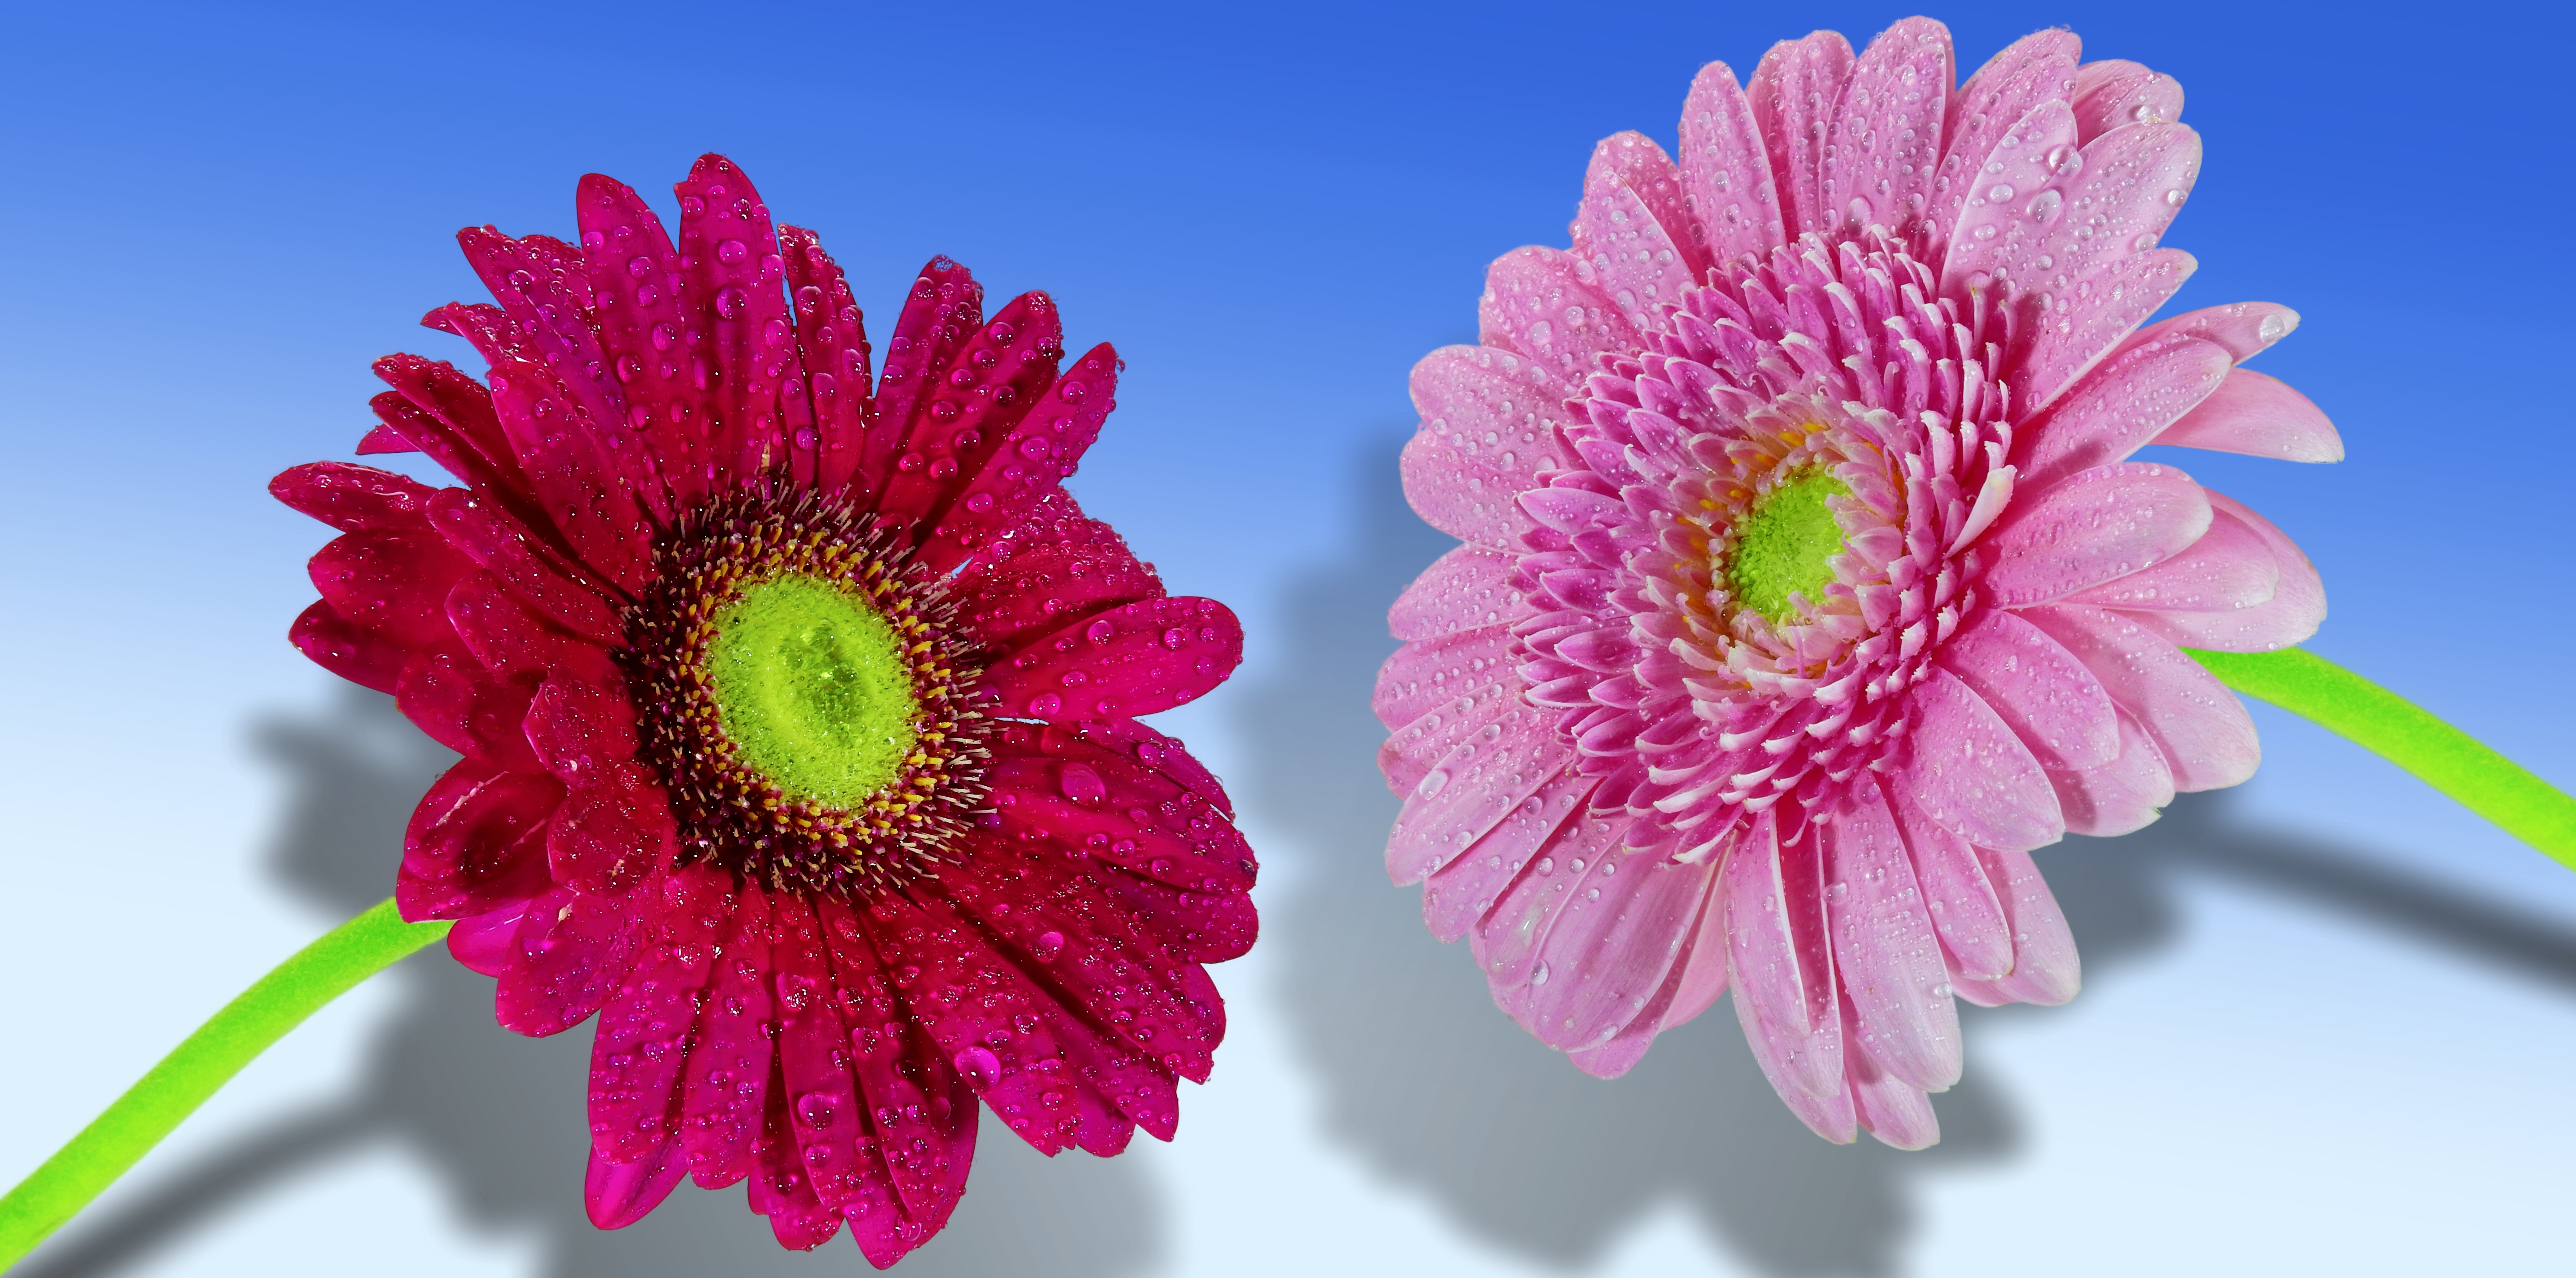
nature, blossom, plant, photography, flower, petal, bloom, summer, pollen, spring, pink, close, flora, close up, gerbera, macro photography, flowering plant, daisy family, crysantheme, annual plant, plant stem, land plant